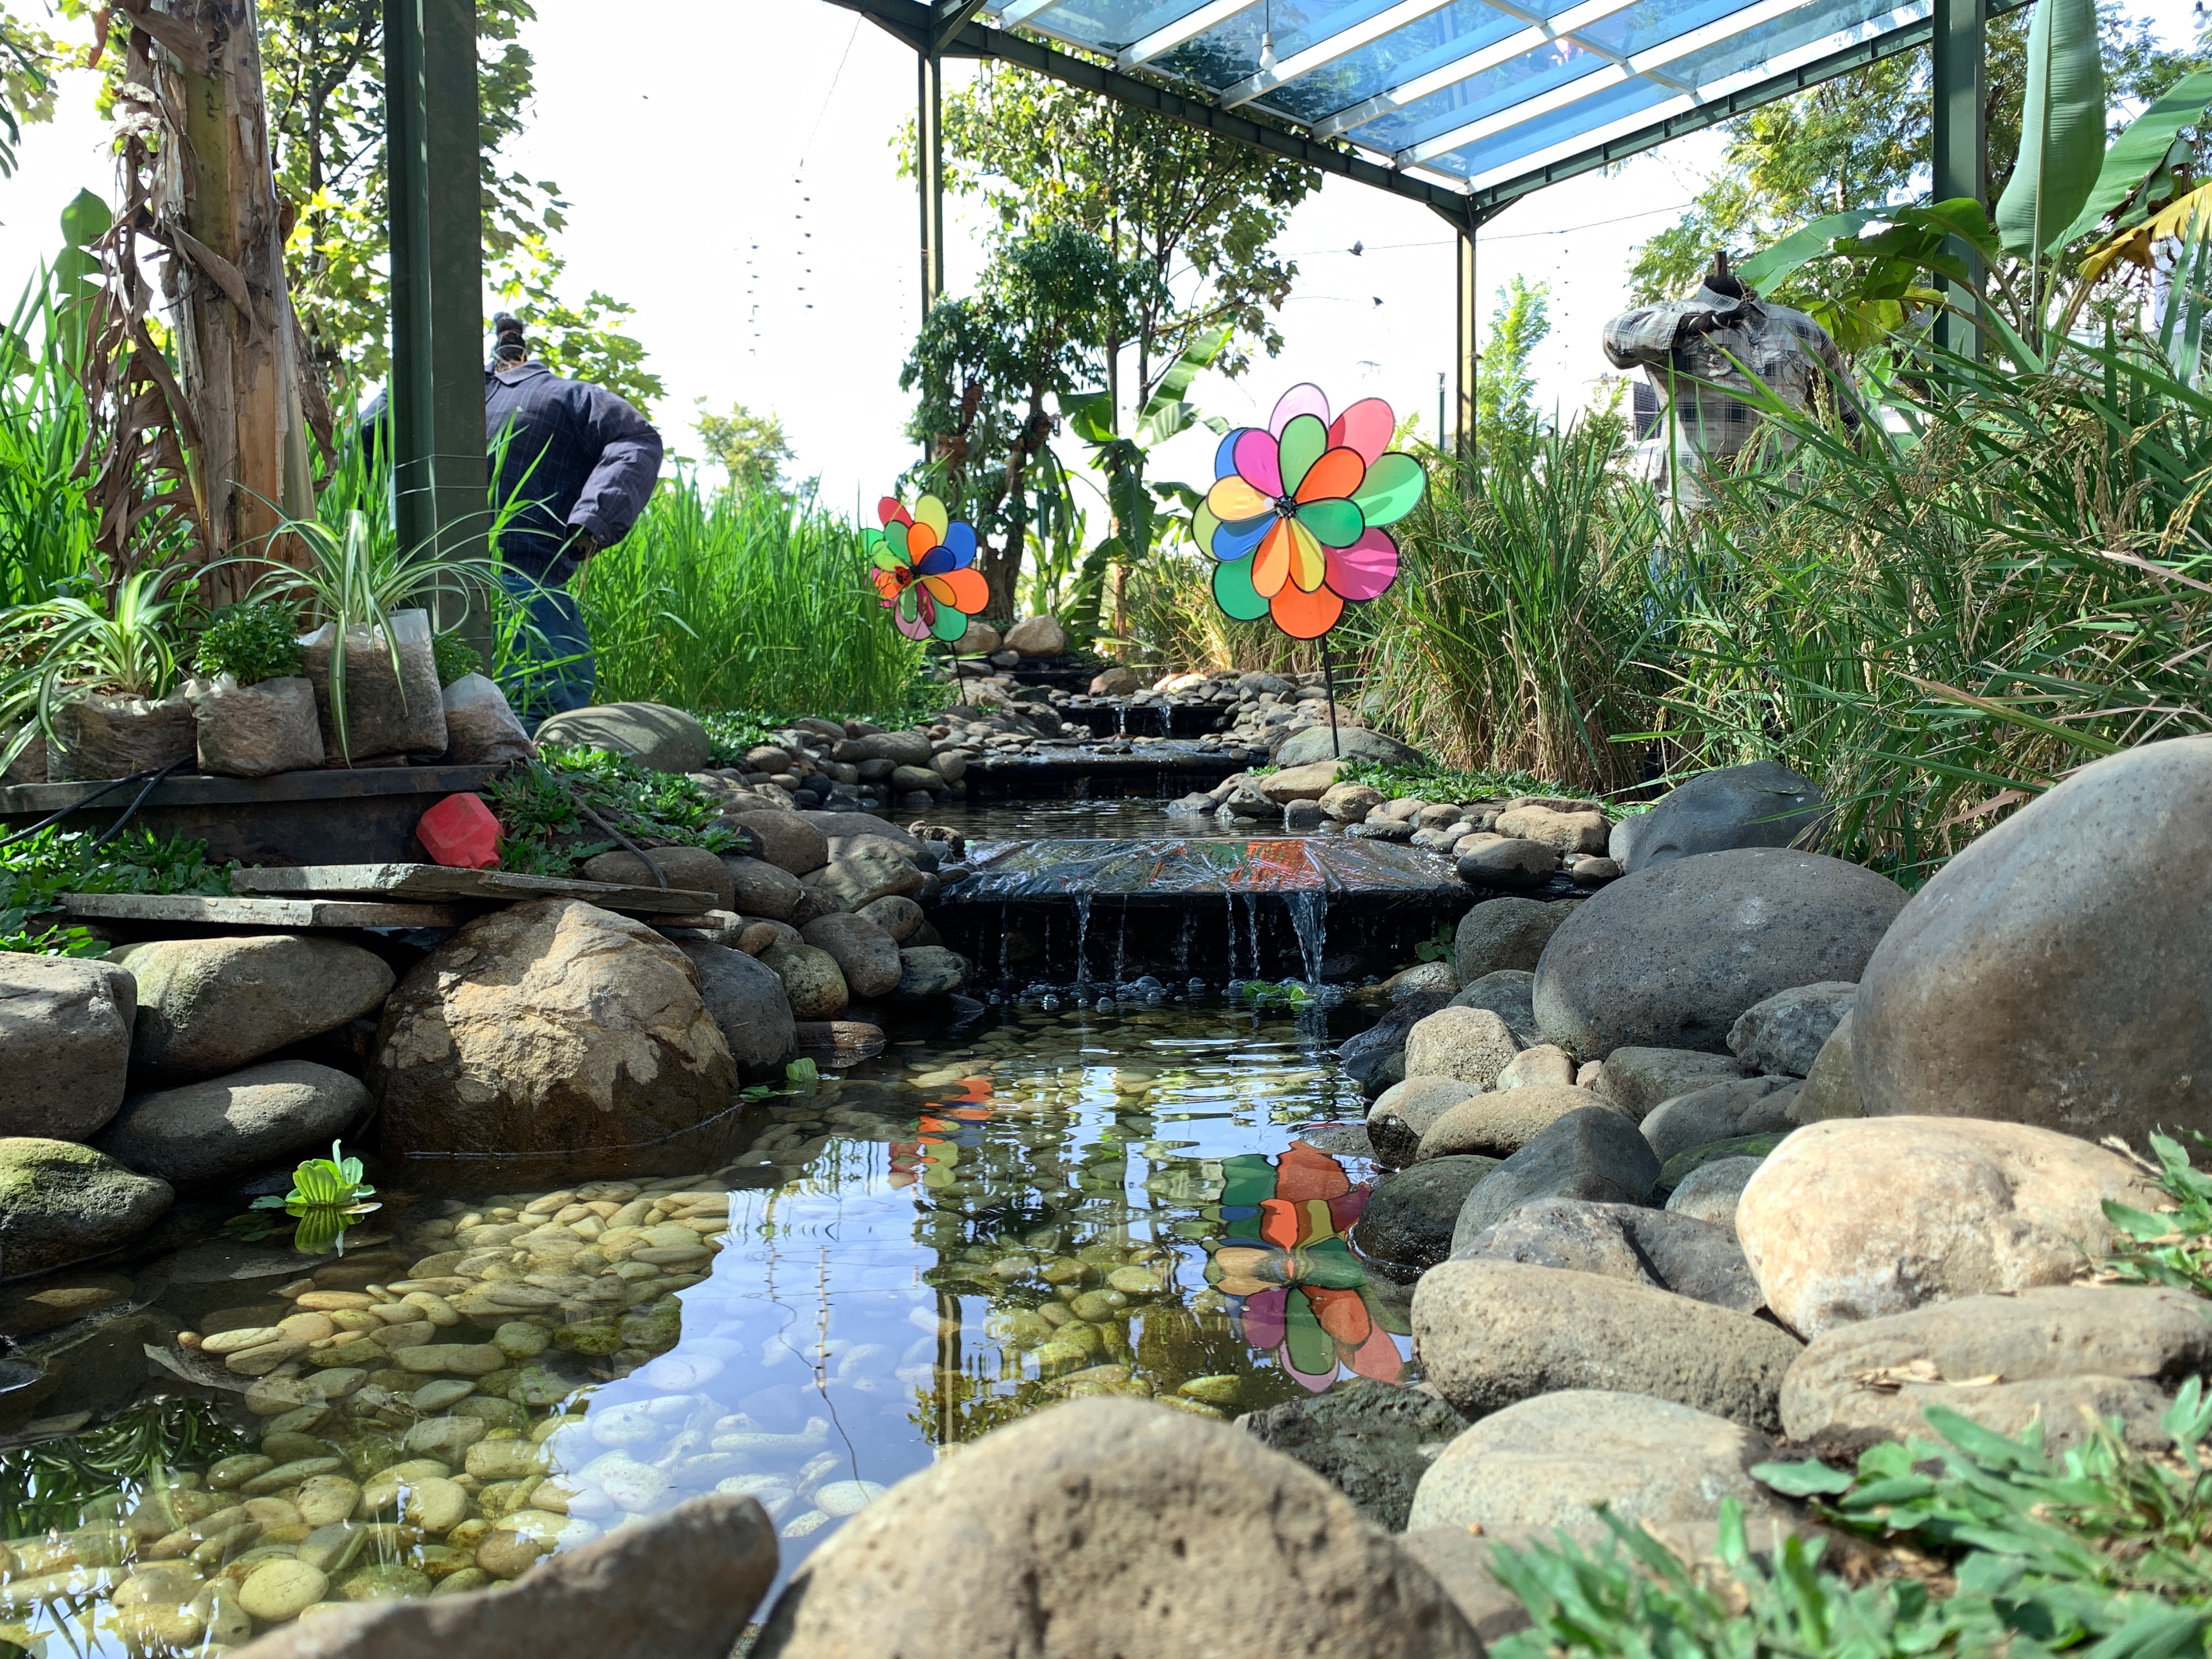
indonesia, natural, pond, garden, botanical garden, fish pond, backyard, botany, biome, landscape, watercourse, yard, plant, landscaping, plant community, tree, water feature, rock, flower, shrub, lacustrine plain, annual plant, reflecting pool, house, greenhouse, houseplant, aquatic plant